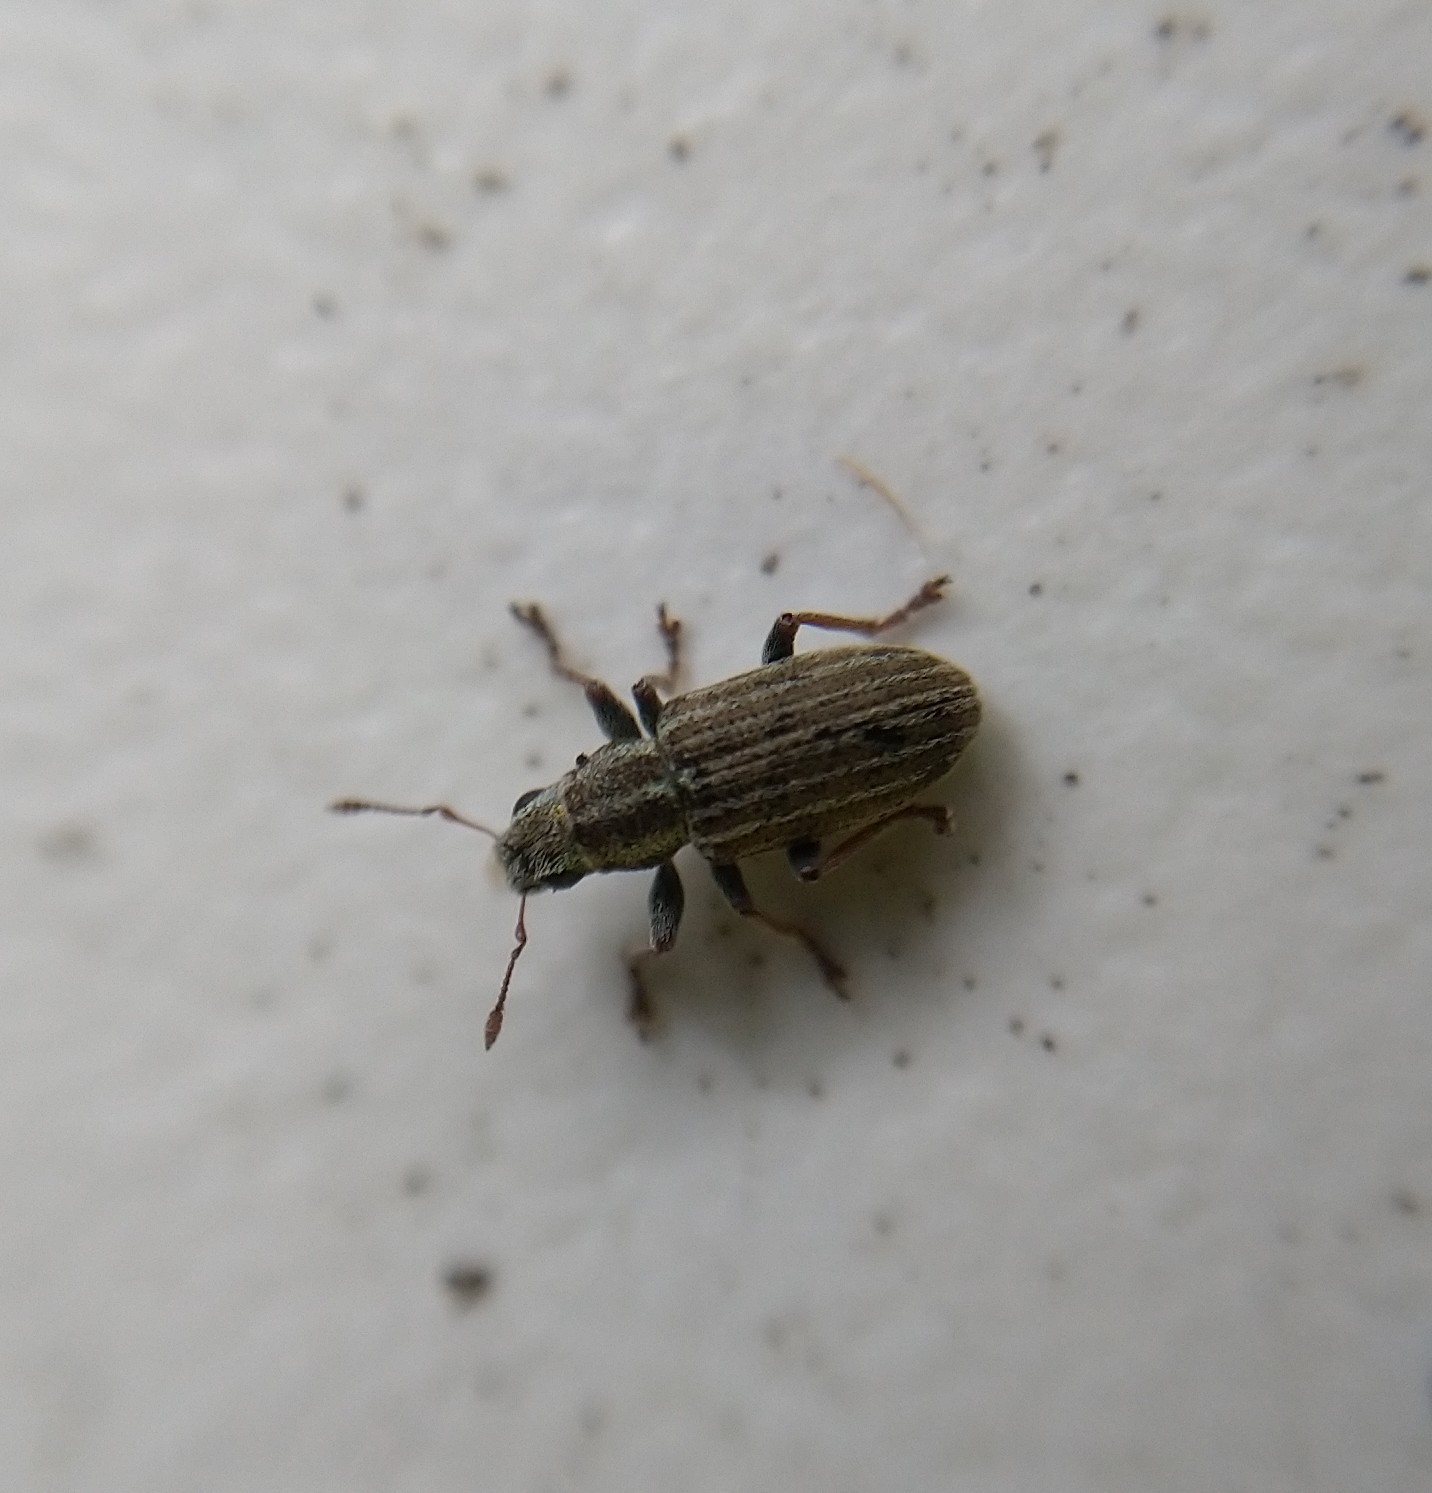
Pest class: pea_leaf_weevil